History of Nahuatl

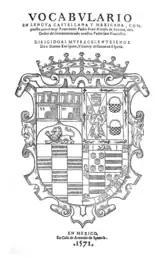
Cover of the "Vocabulario" by Alonso de Molina.

Throughout the 15th century this trend grew, mainly due to prominent authors such as Tecayehuatzin of Huexotzinco, Temilotzin of Tlatelolco, Macuilxochitzin, Tlaltecatzin of Cuauhchinanco, Cuacuauhtzin of Tepechpan, Nezahualcoyotl and Nezahualpilli of Texcoco.